Describe the emotion expressed in this image:  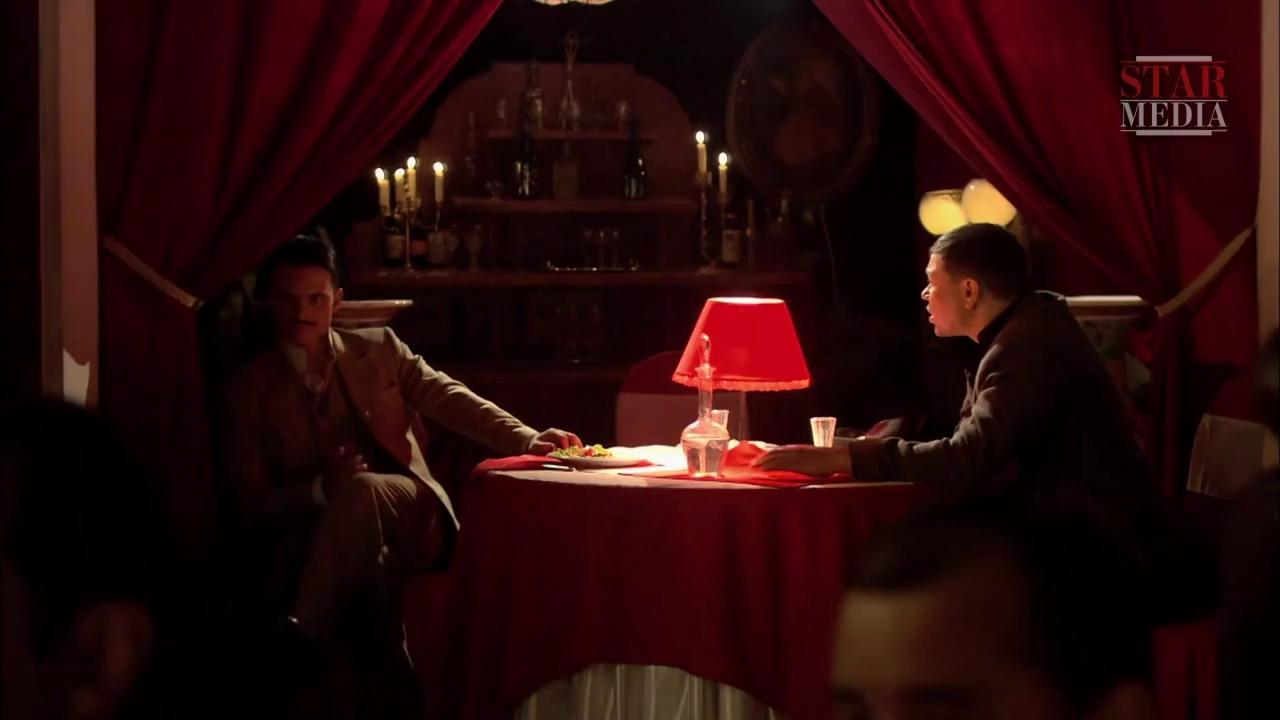
This person displays Suffering, valence and arousal with low intensity.